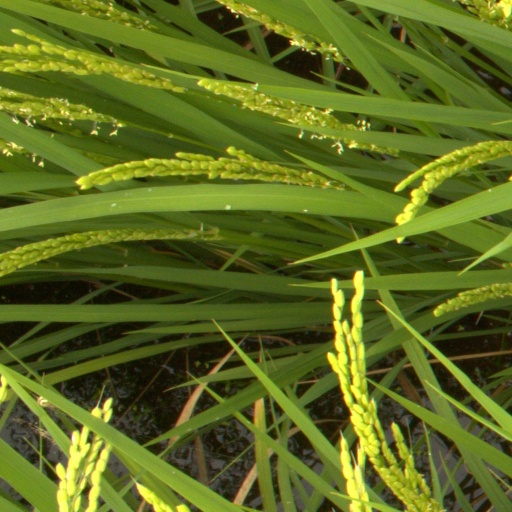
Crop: rice